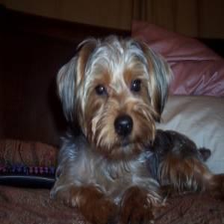
Species: dog
Breed: yorkshire terrier